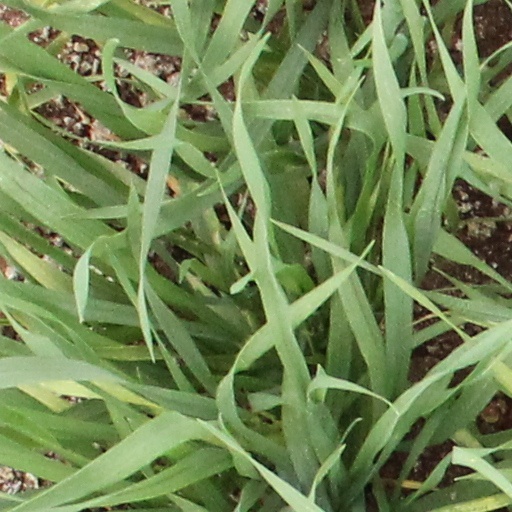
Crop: wheat